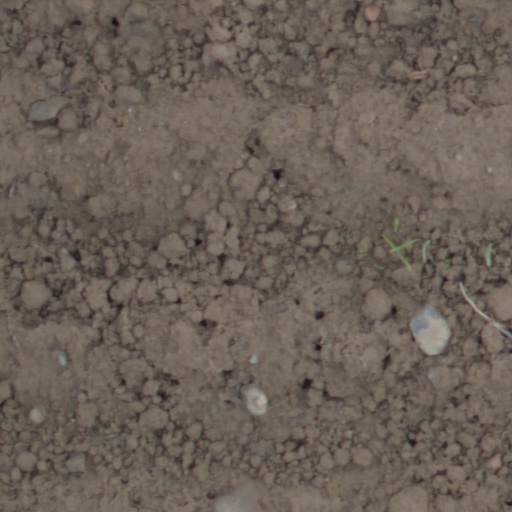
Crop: wheat